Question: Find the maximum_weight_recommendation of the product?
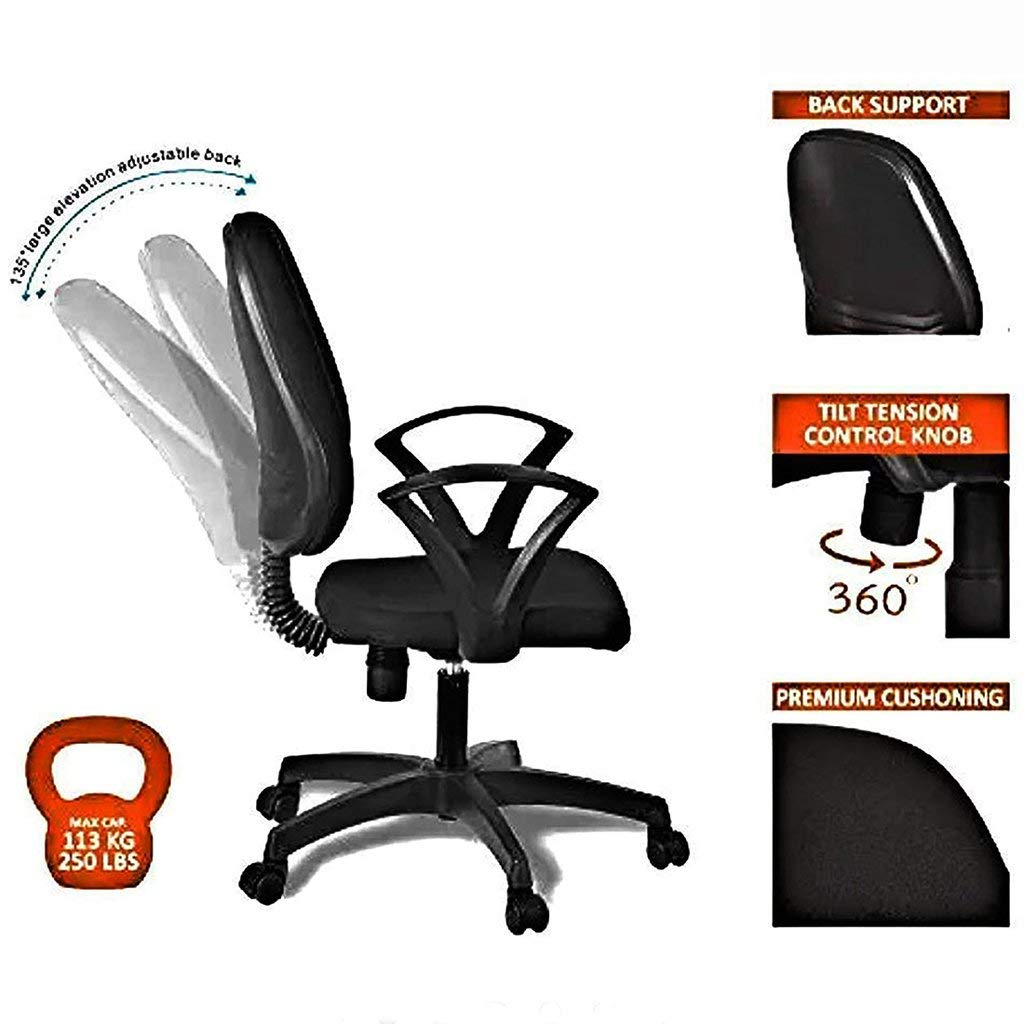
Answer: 113 kilogram